Cortaca Jug

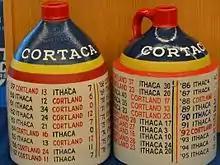
The original Cortaca Jug trophy (left) along with the new trophy (right).

The Cortaca Jug was introduced to the already competitive rivalry in 1959 by the captains of the two teams. While driving in nearby Homer in 1959, Cortland football captain Tom Decker stopped at a yard sale and purchased a $2 jug from a local farmer, named Freddy Testa, that he thought could be used as a trophy during the annual game between the two teams. After meeting up with friend and Ithaca football captain Dick Carmean, the two painted the jug blue, gold, red, and white in honor of both schools’ colors. The first Jug ran out of room for scores in the mid-1980s, necessitating a second Jug that sports the most recent results. After 2015, Jug II was also full.